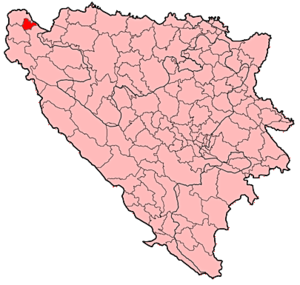
Bužim est une localité et une municipalité de Bosnie-Herzégovine située dans le canton d'Una-Sana et dans la Fédération de Bosnie-et-Herzégovine. Selon les premiers résultats du recensement bosnien de 2013, la localité intra muros compte 2 299 habitants et la municipalité 20 298.